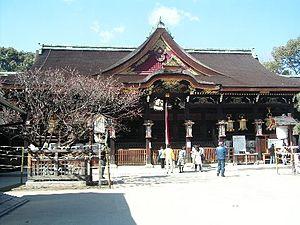
Le Kitano Tenman-gū, autrefois le Kitano-jinja, est un sanctuaire shinto situé dans le quartier Kamigyō-ku de Kyōto au Japon. Fondé en 947, il est voué au culte du dieu Tenjin.